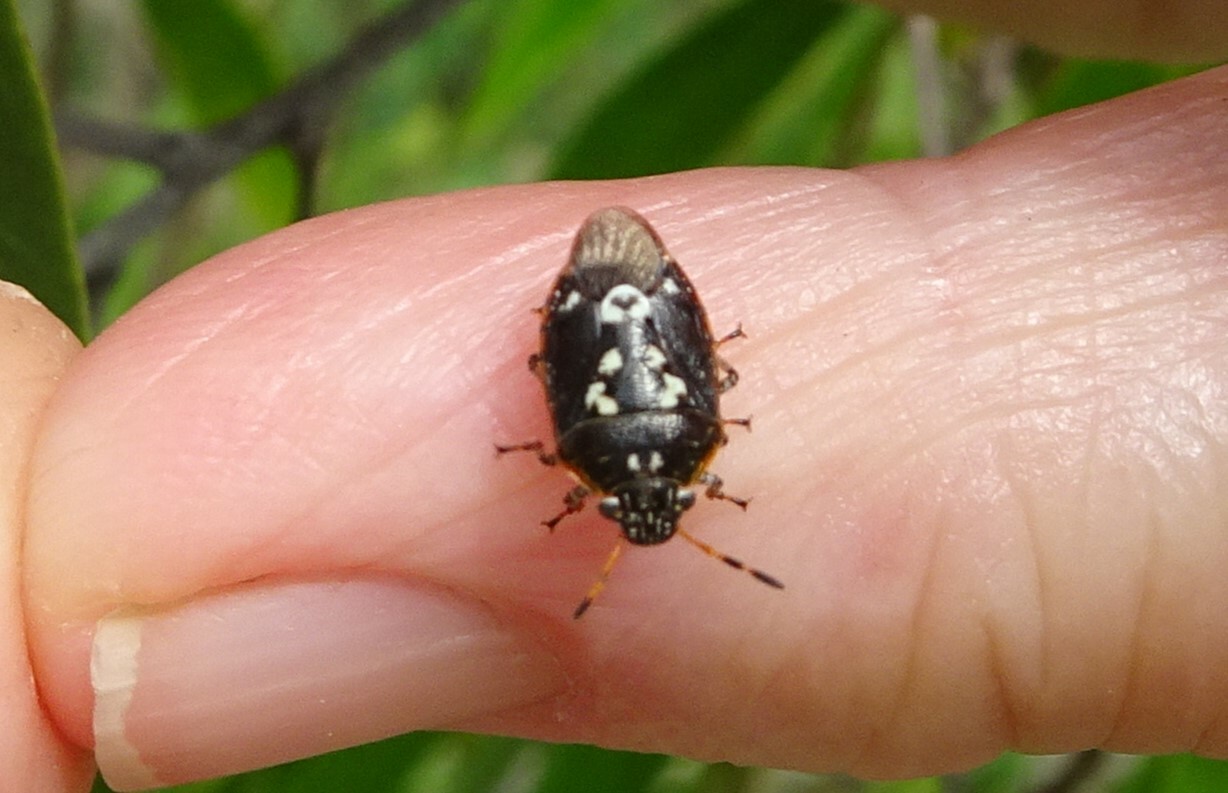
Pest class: stink_bug